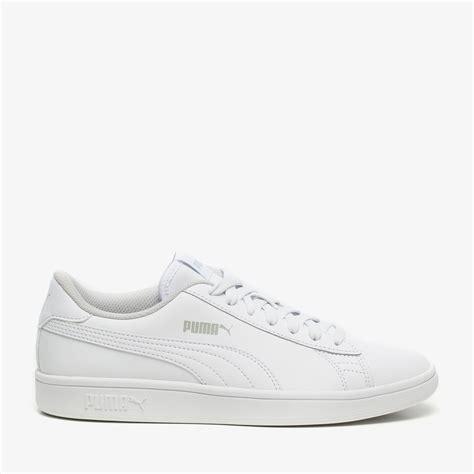
Brand: Puma
Model: Smash V2